Poetry slam

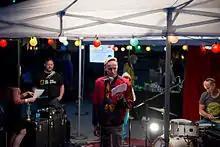
Poetry slam in Paide, Estonia

In an "Open Slam", the most common slam type, competition is open to all who wish to compete, given the number of slots available. In an "Invitational Slam", only those invited to do so may compete.